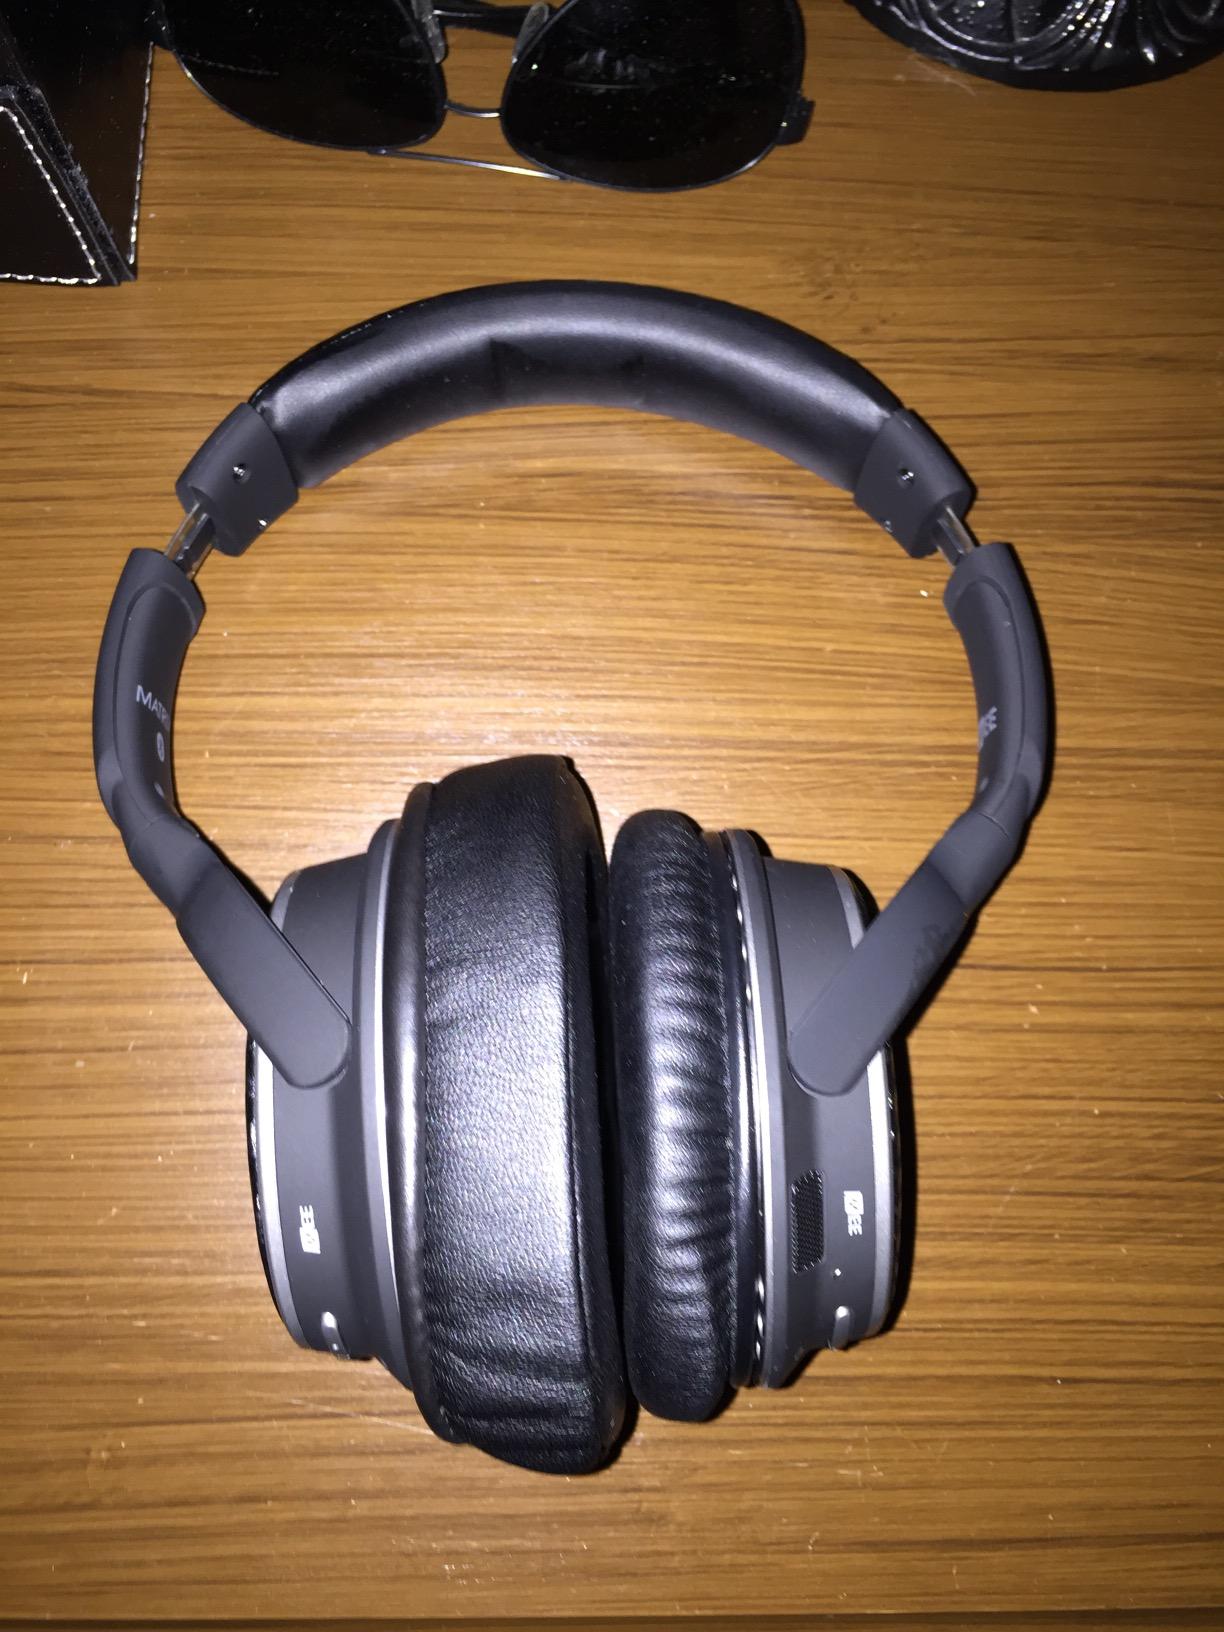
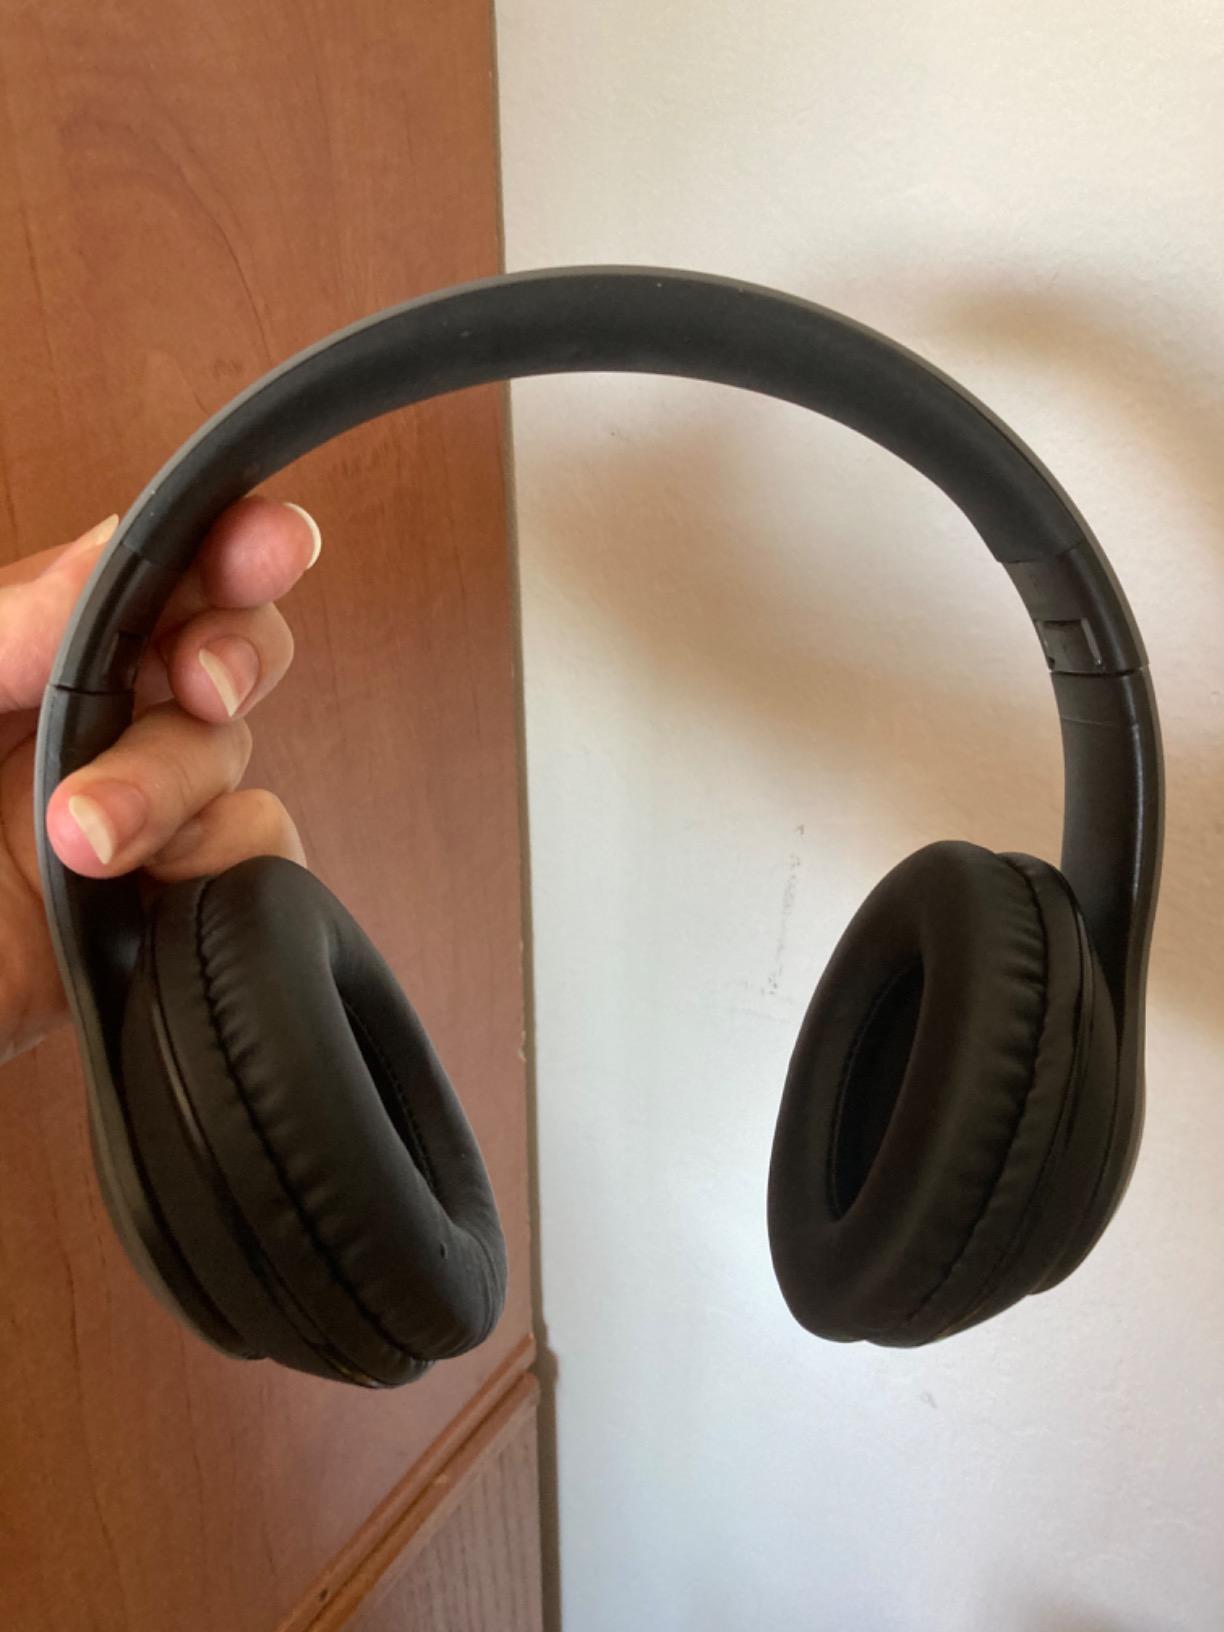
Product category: headphones
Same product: no